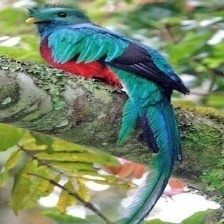
Species: QUETZAL
Scientific name: PHAROMACHRUS MOCINNO